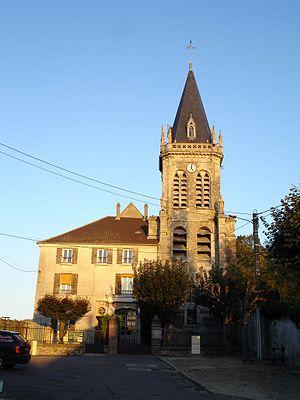
Thieux est une commune française située dans le département de Seine-et-Marne en région Île-de-France.